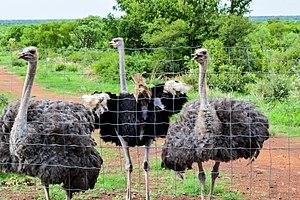
Autruches dans le ranch de Tagatatatou à Dassari (Tanguiéta)
Dassari est l'un des six arrondissements de la commune de Matéri dans le département de l'Atacora au Bénin. Il est situé à proximité de la frontière avec le Burkina Faso et du parc national de la Pendjari, dont le village de Porga constitue l'un des points d'entrée.
L'Autruche d’Afrique est une espèce d'oiseaux coureurs de la famille des Struthionidae. C'est le plus grand de tous les oiseaux actuels.